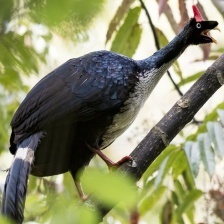
Species: HORNED GUAN
Scientific name: OREOPHASIS DERBIANUS